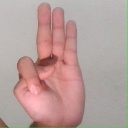
अक्षर: भ